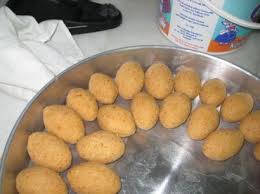
Yemek: icli_kofte